Lepotrema justinei

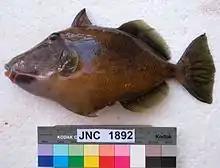
The masked triggerfish, "Sufflamen fraenatum" is the type-host of "Lepotrema justinei"

The masked triggerfish, "Sufflamen fraenatum", (Tetraodontiformes: Balistidae) is the type-host of "Lepotrema justinei". The type-locality is the Interior Lagoon near Récif Toombo, off Nouméa, New Caledonia.